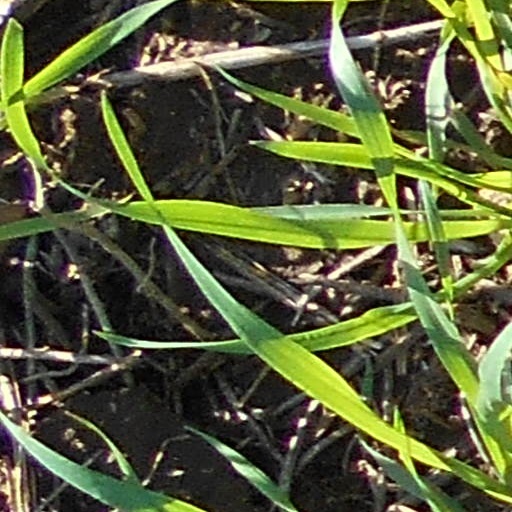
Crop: wheat